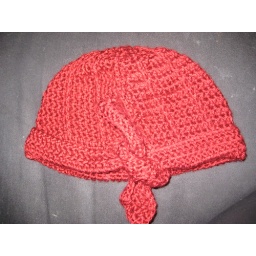
Side tie hat in brick red